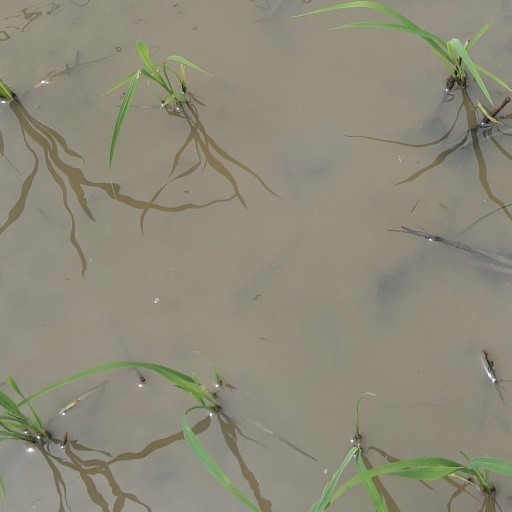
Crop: rice